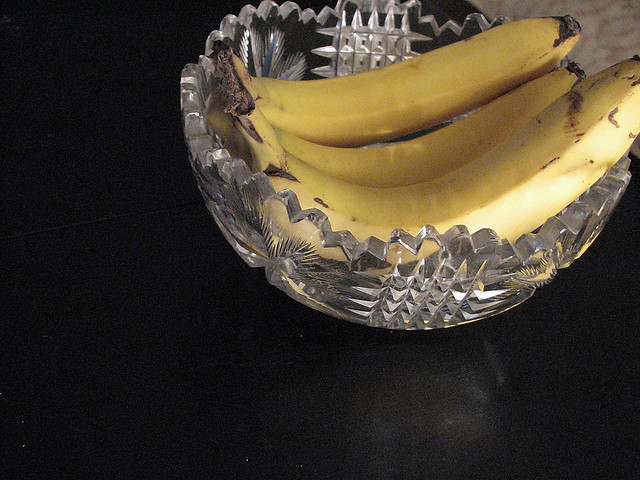
user: Given an image and a question. Answer the question in a short answer. Question: Is this bowl cast or molded? Short Answer:
assistant: cast